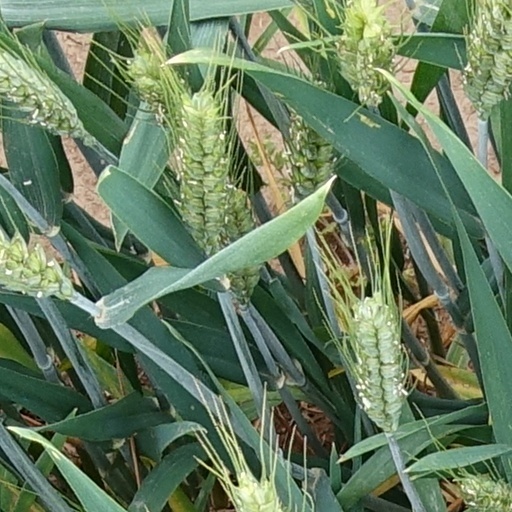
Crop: wheat